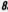
Number: 8